Antonio María Oriol Urquijo

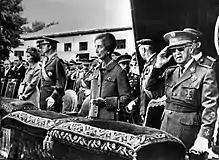
Francoist elite, mid-1970s

During the last years of Francoism Oriol emerged as supporter of “asociaciones políticas”, a long-discussed concept supposed to enable institutionalization of political factions. Himself he tried to build a pro-regime Traditionalist grouping; as early as in 1972 he participated in buildup of Hermandad de Maestrazgo, originally an ex-requeté society designed as pro-Juan-Carlos “primera organización monárquica” and intended to attract a broader spectrum of politicians. He then switched to another project, not based on the ex-combatant platform but assuming a more typical political shape; it was also founded on Traditionalist principles. In 1974 Oriol was seen on traditional Carlist feast, and in early 1975 he tried to organize a “Traditionalist summit”. Following adoption of new legislation on political associations, in mid-1975 the organization eventually materialized as Union Nacional Española with Oriol as one of its leaders. It grouped either Carlists who had amalgamated into Francoism during earlier decades or other regime politicians who hoped that the monarchy of Juan Carlos would ensure continuity of the system, possibly with some minor rectifications.